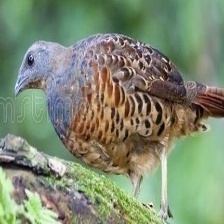
Species: CHINESE BAMBOO PARTRIDGE
Scientific name: BAMBUSICOLA THORACICUS
ImageNet parent category: partridge